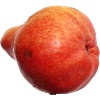
Label: red_pear